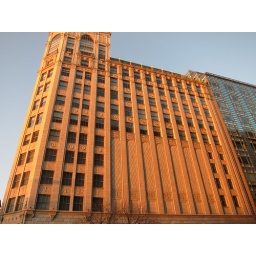
1299 Pennsylvania Avenue, my office building's elegant alter-ego. Sunset on a clear day in February is just beautiful.